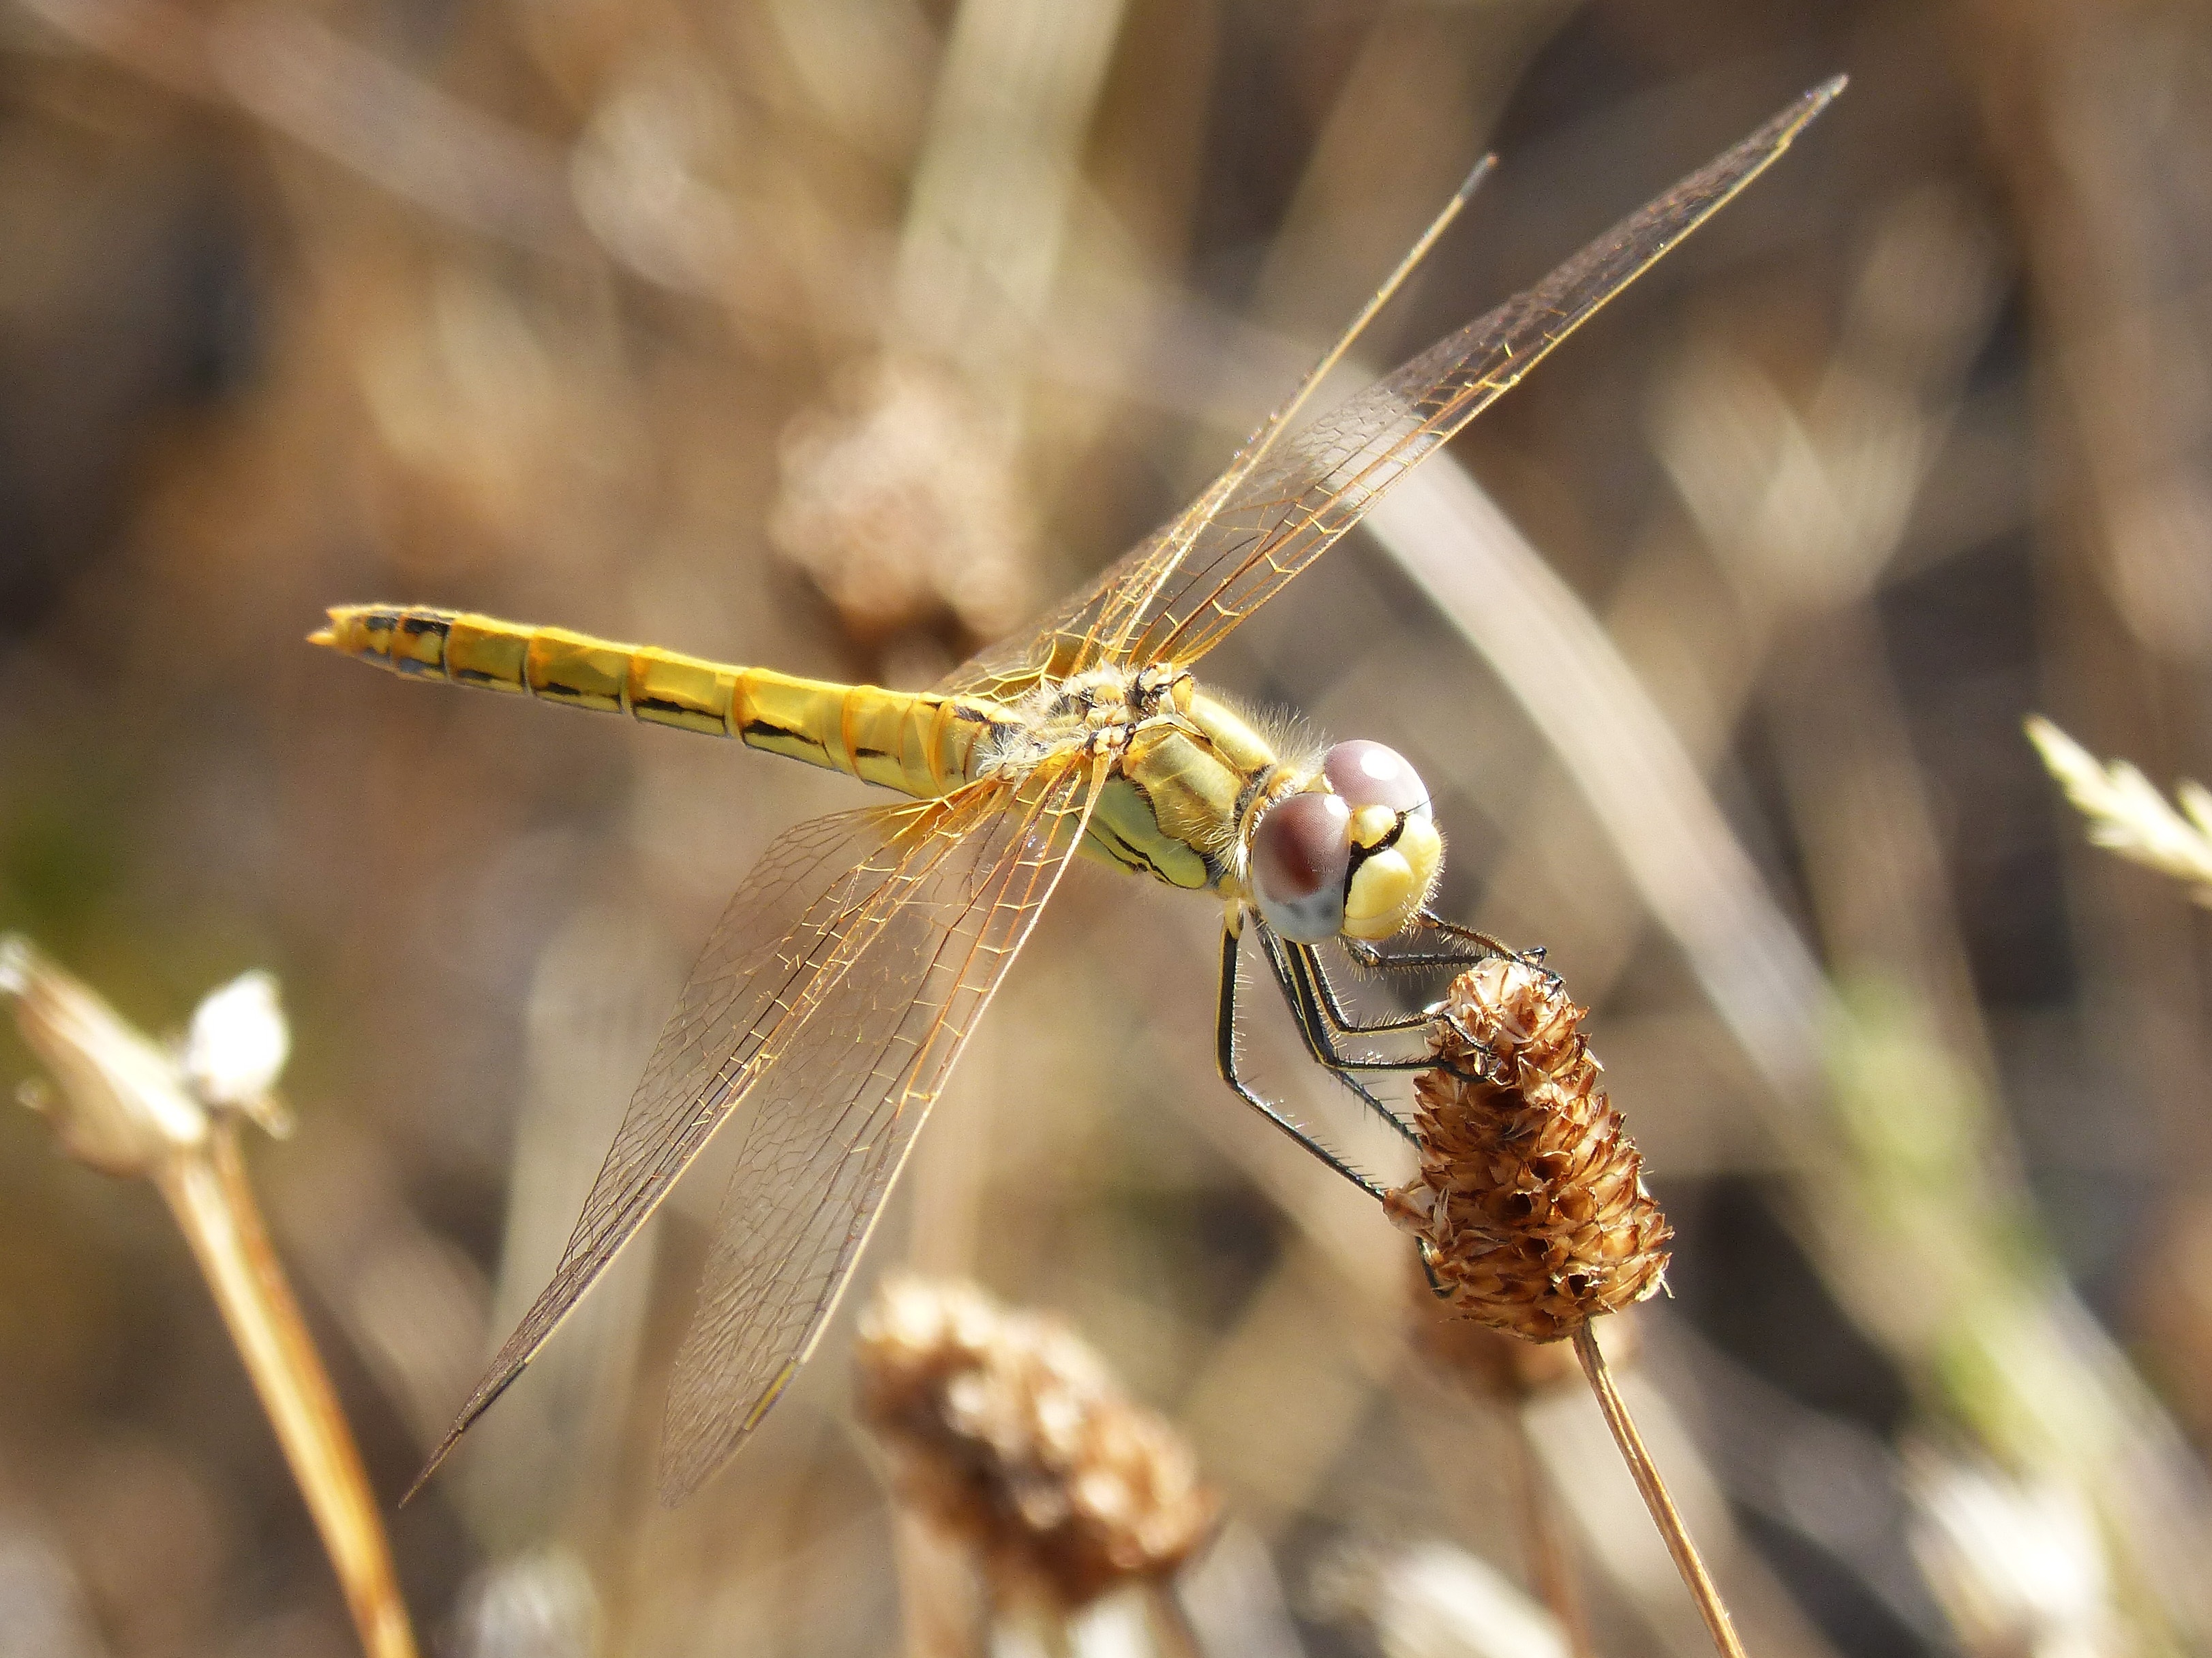
nature, branch, photography, stem, flower, wildlife, insect, fauna, invertebrate, close up, dragonfly, damselfly, macro photography, arthropod, yellow dragonfly, cordulegaster boltonii, plant stem, dragonflies and damseflies, net winged insects